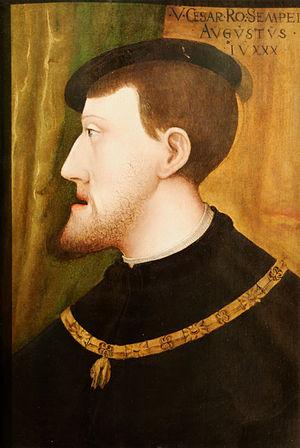
Portrait de Charles Quint. École espagnole
Charles de Habsbourg, dit Charles Quint ou Charles V, né le 24 février 1500 à Gand en Flandre et mort le 21 septembre 1558 au monastère de Yuste, est un prince de la maison de Habsbourg, fils de Philippe le Beau et de Jeanne la Folle. Il hérite notamment de l'Espagne et de son empire colonial, des dix-sept provinces des Pays-Bas, du royaume de Naples et des possessions habsbourgeoises ; élu empereur des Romains en 1519, il est le monarque le plus puissant de la première moitié du XVIᵉ siècle.